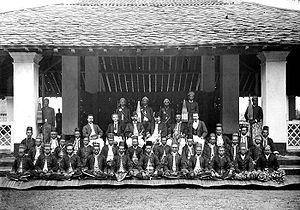
Les Indes orientales néerlandaises, souvent abrégées en Indes néerlandaises, est le nom que les Pays-Bas donnaient à l'ensemble des îles qu'ils contrôlaient en Asie du Sud-Est de 1800 jusqu'à la Seconde Guerre mondiale. Le 17 août 1945, celles-ci proclament leur indépendance sous le nom de république d'Indonésie. Les Pays-Bas ne reconnaissent cette indépendance que le 27 décembre 1949, au terme d'une période de conflit armé et diplomatique que les Indonésiens appellent Revolusi.